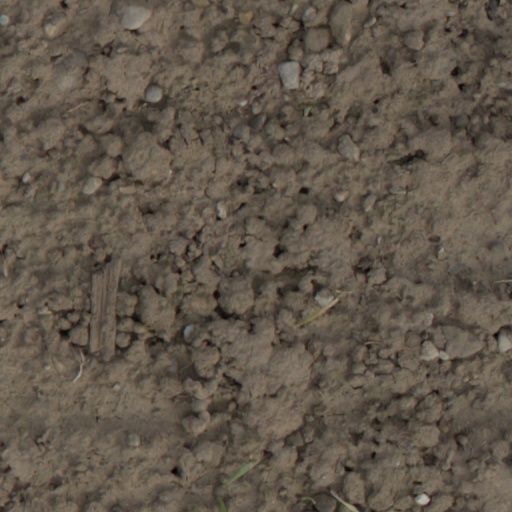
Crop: wheat